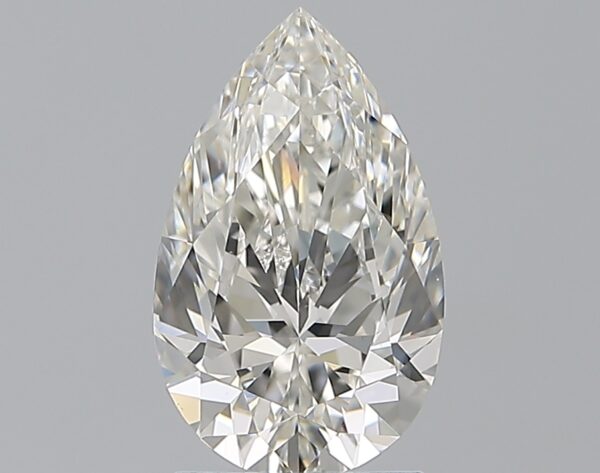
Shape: pear
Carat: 2.01
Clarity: VS1
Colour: H
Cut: EX
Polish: EX
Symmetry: EX
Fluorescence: F
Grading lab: GIA
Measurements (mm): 11.18 x 6.88 x 4.34